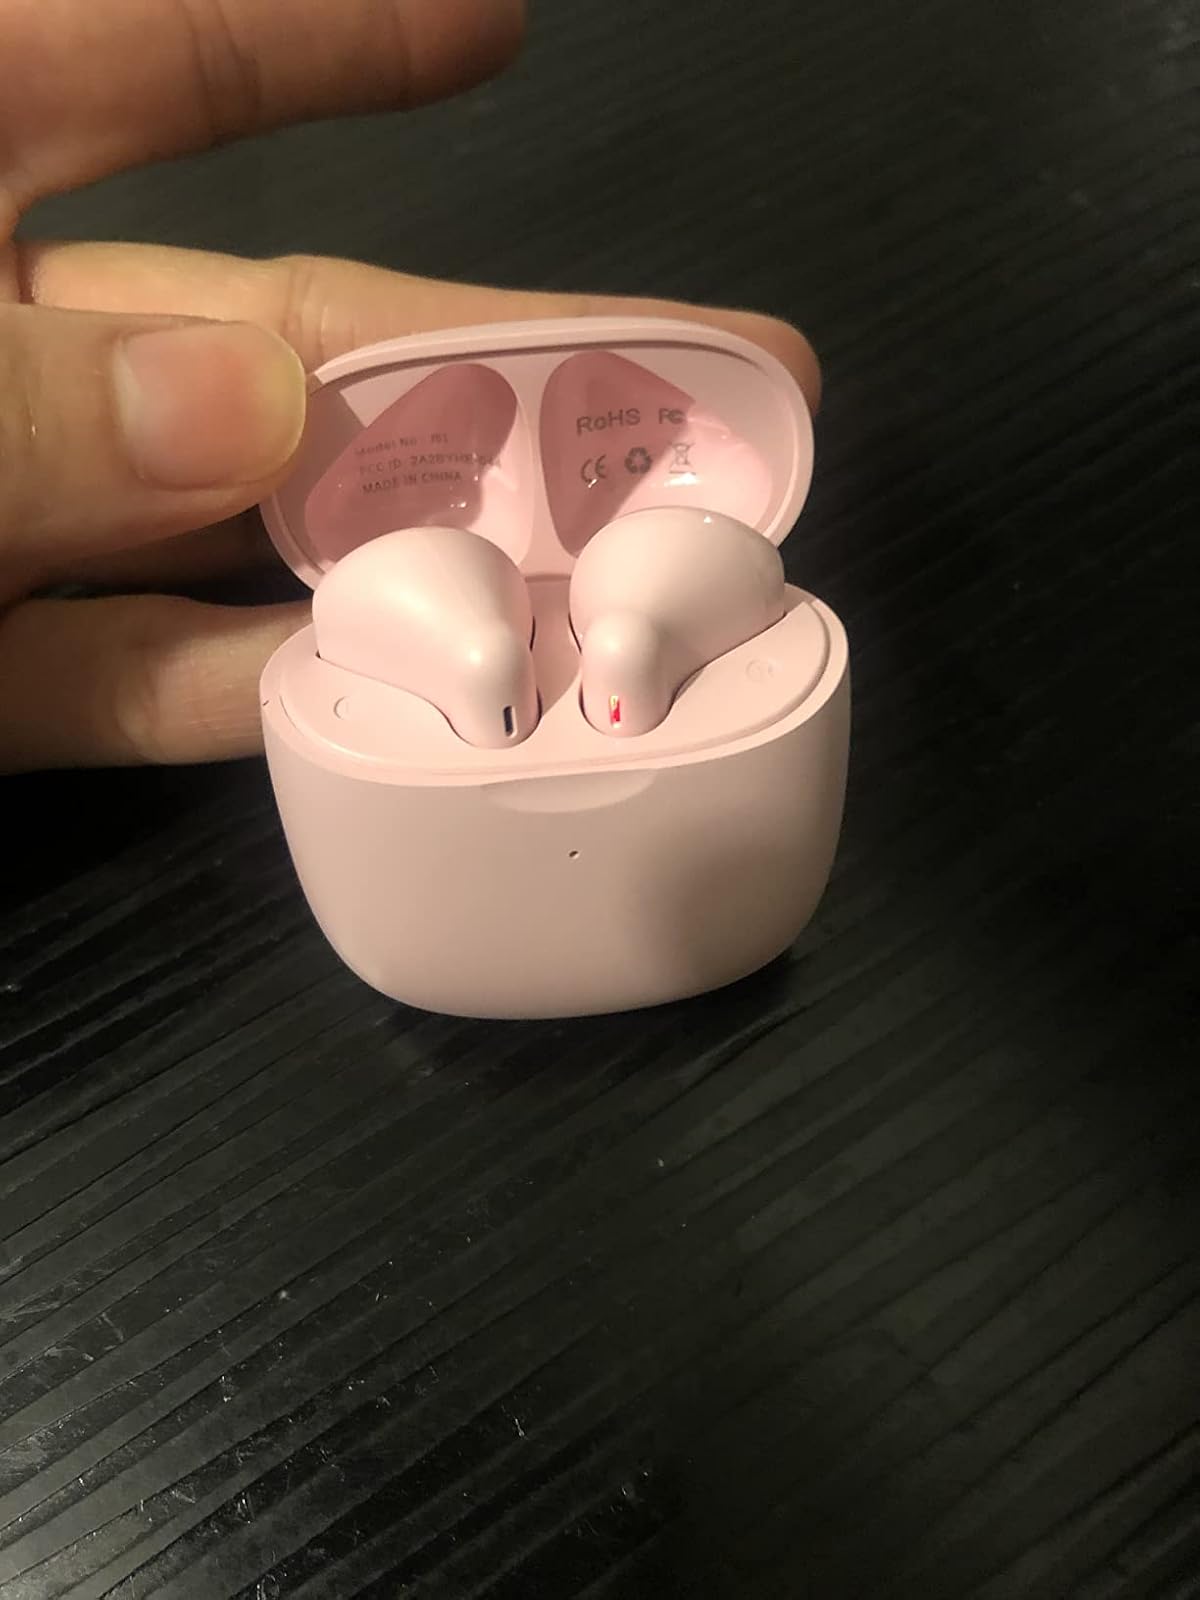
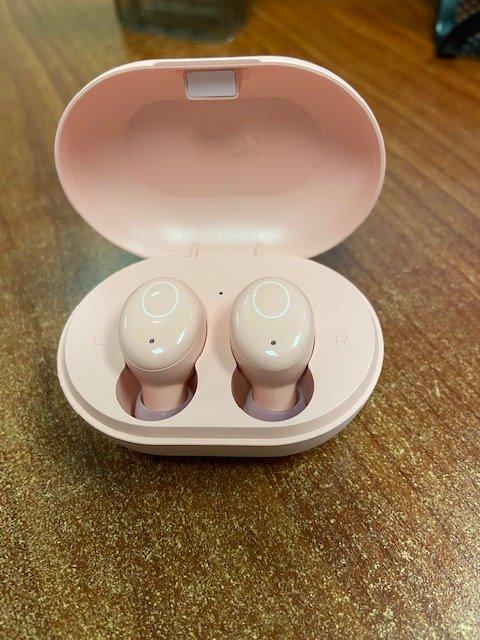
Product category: earbuds
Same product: no